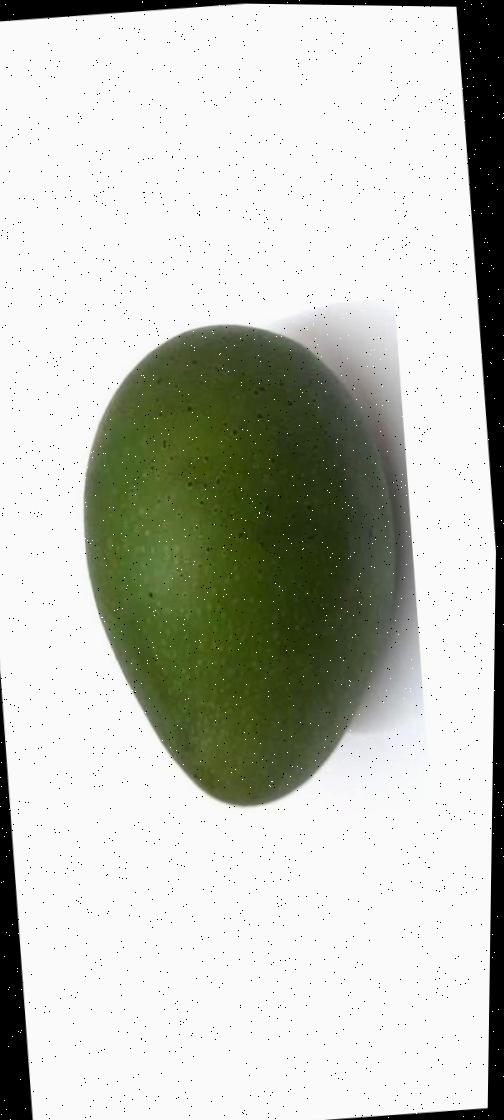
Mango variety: Ashshina Zhinuk